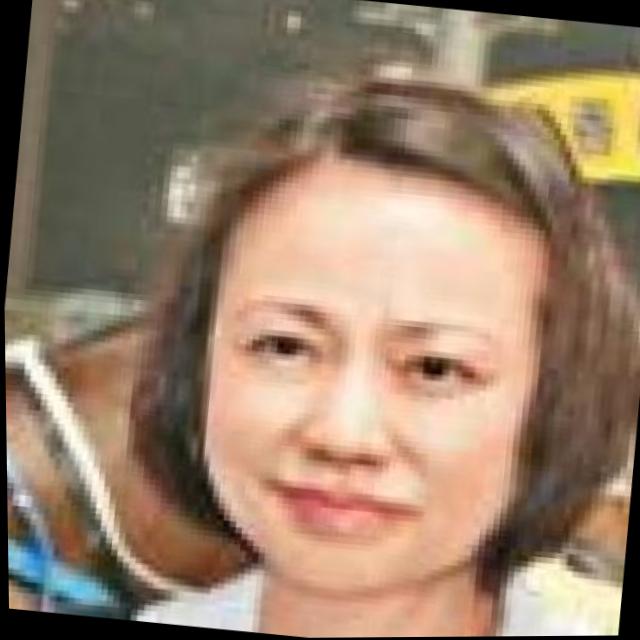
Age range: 21-44